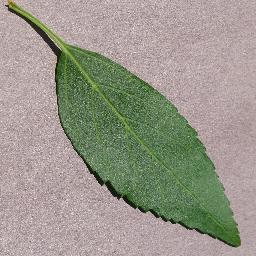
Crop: cherry
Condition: (including_sour)_healthy